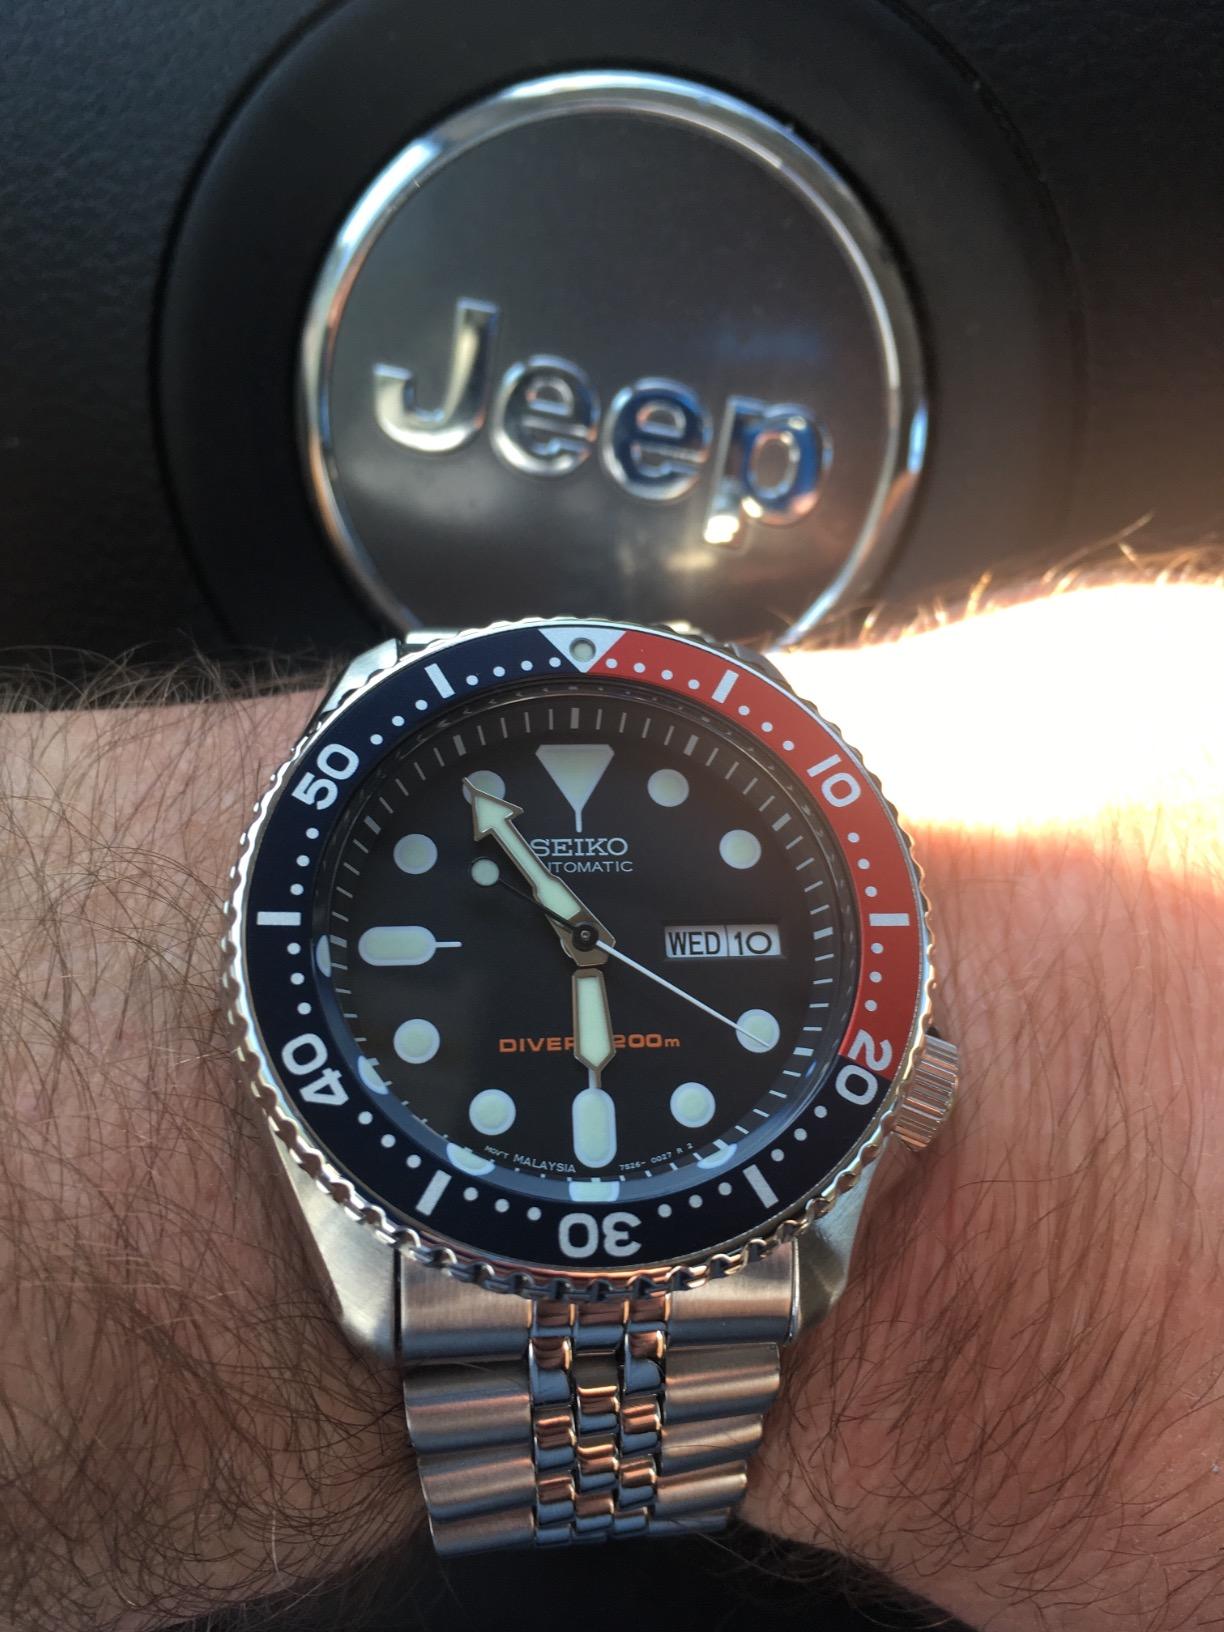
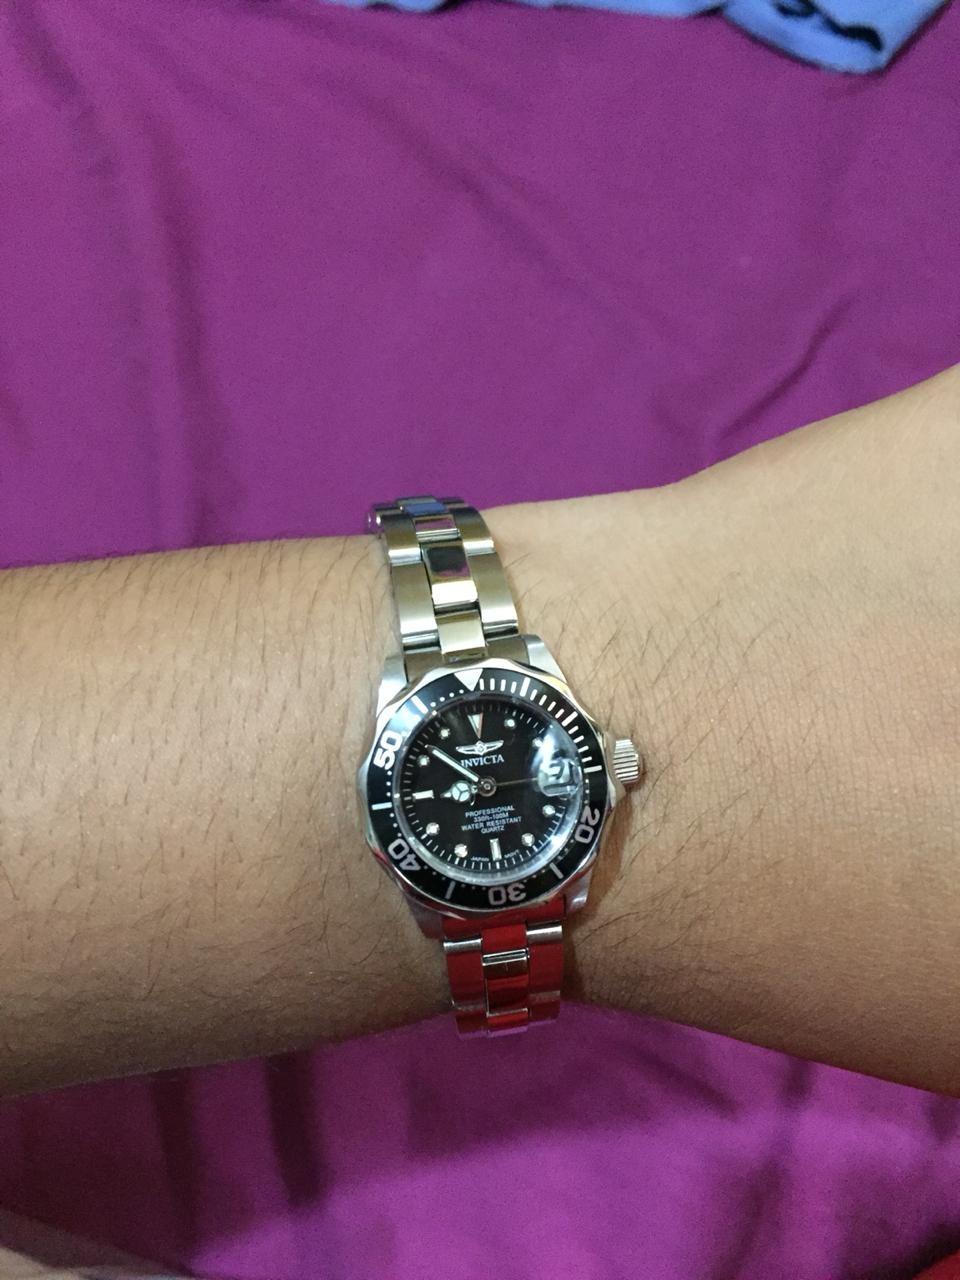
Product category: accessories_watch
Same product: no